Satyam (1976 film)

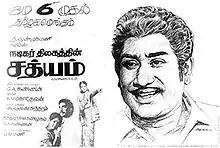
Theatrical release poster

Satyam is a 1976 Indian Tamil-language film, directed by S. A. Kannan and written by Vietnam Veedu Sundaram. The film stars Sivaji Ganesan, Kamal Haasan, Manjula, Devika and Jayachitra. The film has Haasan playing the younger brother of Ganesan. It was adapted from Kannan's play "Vidhi".